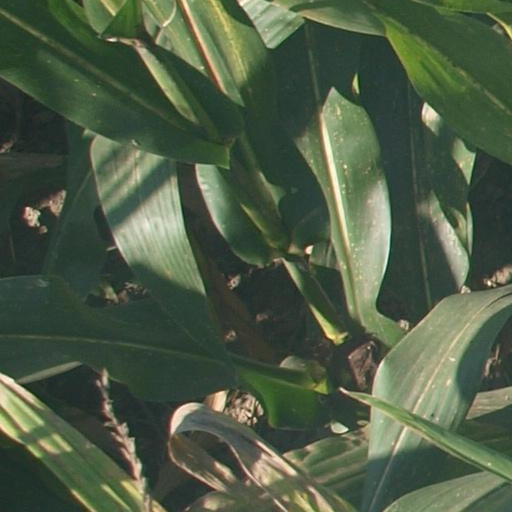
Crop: maize; corn